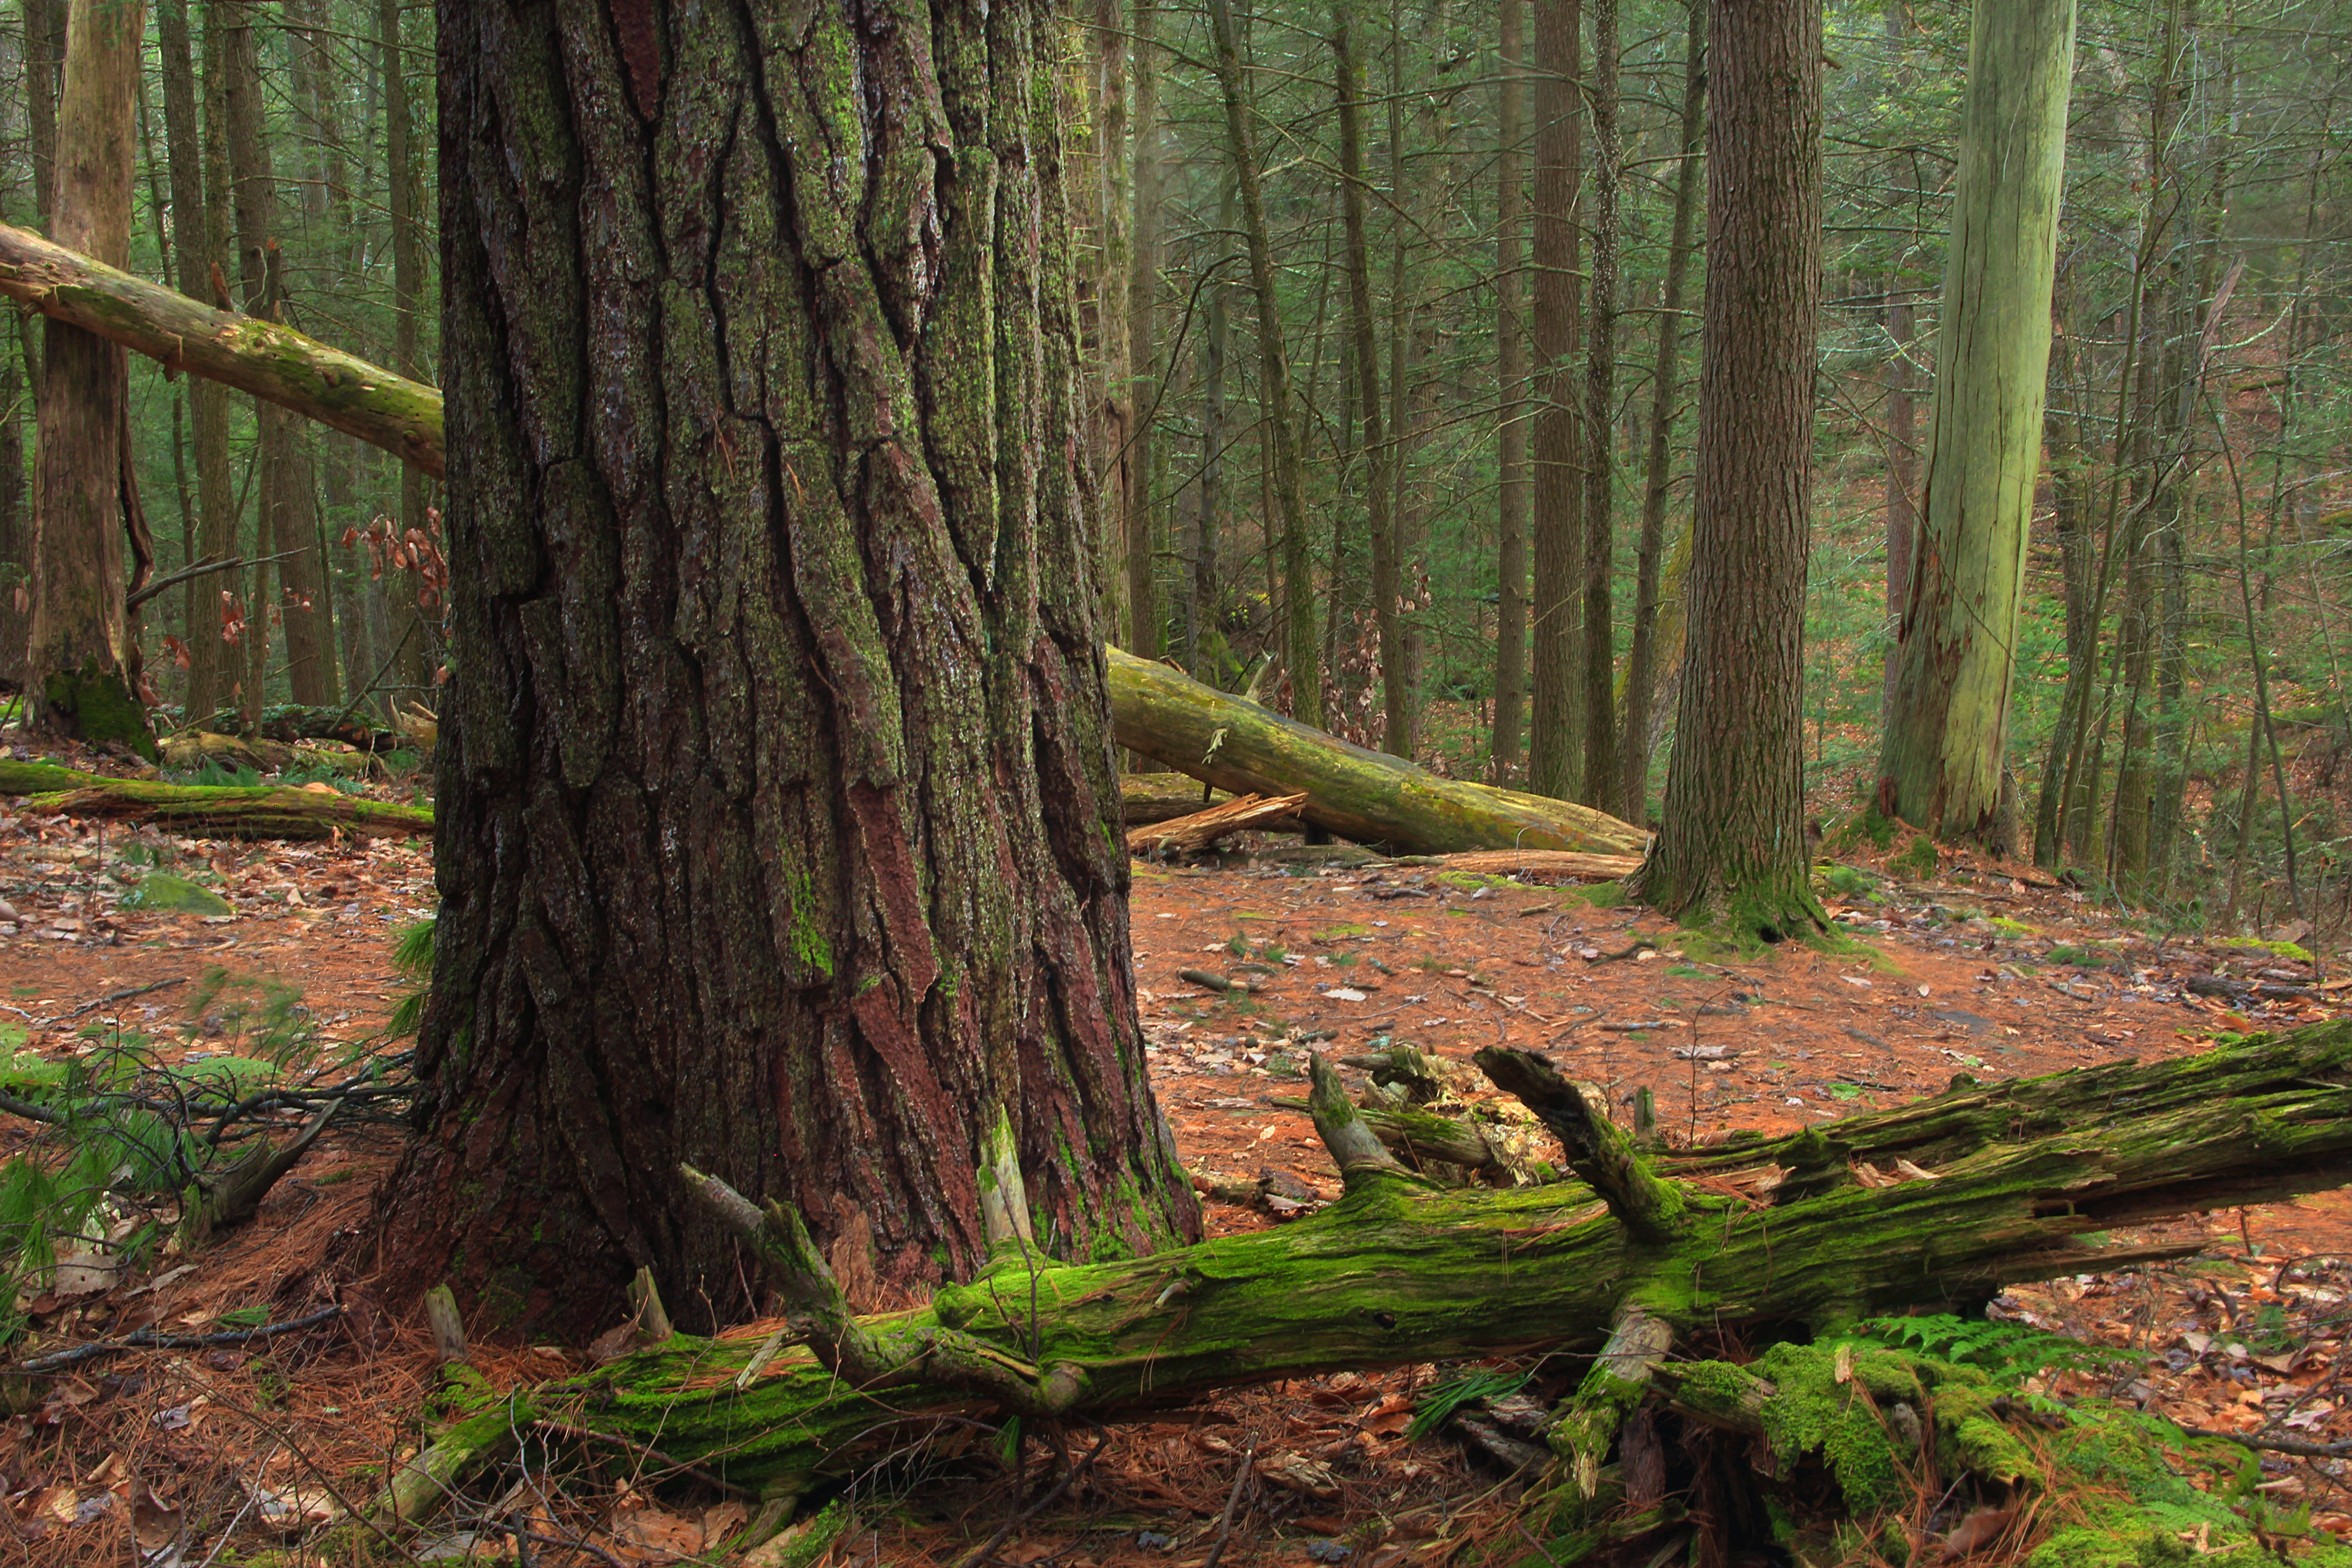
tree, nature, forest, wilderness, branch, plant, wood, hiking, sunlight, leaf, trunk, moss, log, green, jungle, autumn, trees, creativecommons, coniferous, spruce, rainforest, deciduous, wetland, hemlocks, easternhemlocks, tsugacanadensis, needleduff, understory, whitepines, easternwhitepines, pinusstrobus, pennsylvania, endlessmountains, oldgrowthforest, luzernecounty, relictforest, duff, rickettsglenstatepark, evergreentrail, grove, woodland, habitat, ecosystem, biome, old growth forest, natural environment, geographical feature, woody plant, temperate broadleaf and mixed forest, temperate coniferous forest